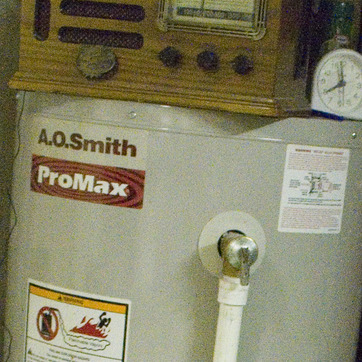
Material: metal